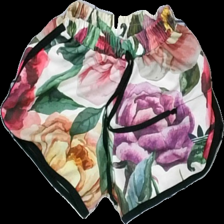
View: front
Type: Shorts
Category: Children
Brand: Adidas
Colors: Purple, Green, Yellow, Orange, Pink, Multicolor
Material: 100% polyester
Pattern: Floral print
Cut: Regular
Season: All
Damage: nopprigt och svett fläckar
Damage location: top center
Damage 2: nopprigt
Damage 2 location: middle center
Damage 3: nopprigtf
Damage 3 location: bottom center
Price range: <50
Recommended usage: Export
Description: shorts
Comment: noppriga och urtvättade